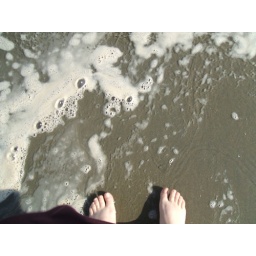
Playing in the water at Risser's Beach... it was cold on my toes, but the sand felt nice